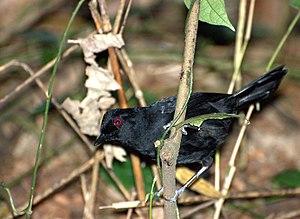
Pyriglena est un genre de passereaux de la famille des Thamnophilidés, originaires d'Amérique du Sud.